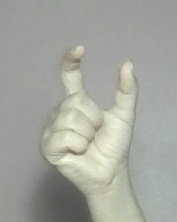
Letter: nun